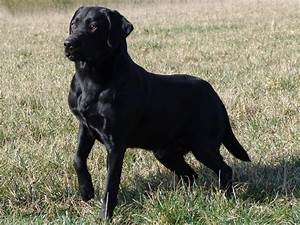
Label: dog